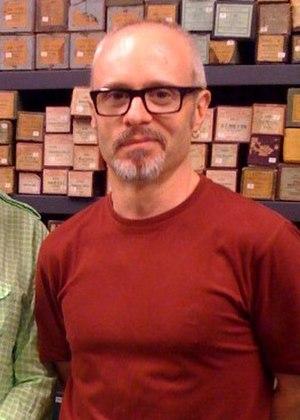
Ramon Lazkano est un compositeur basque français et espagnol vivant à Paris.
2 mars : la Symphonie nᵒ 6 de Howard Hanson, créée par l'Orchestre philharmonique de New York dirigé par Leonard Bernstein.